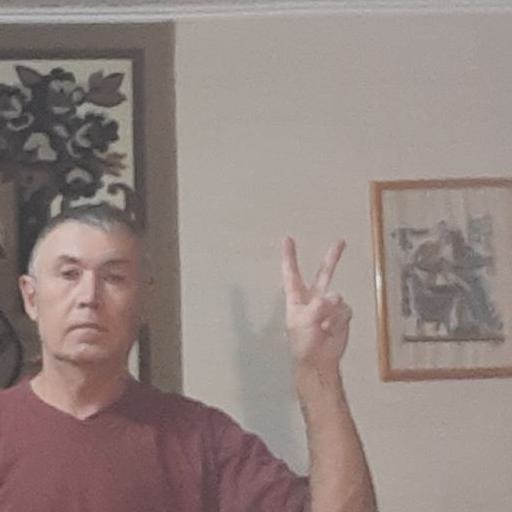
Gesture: peace